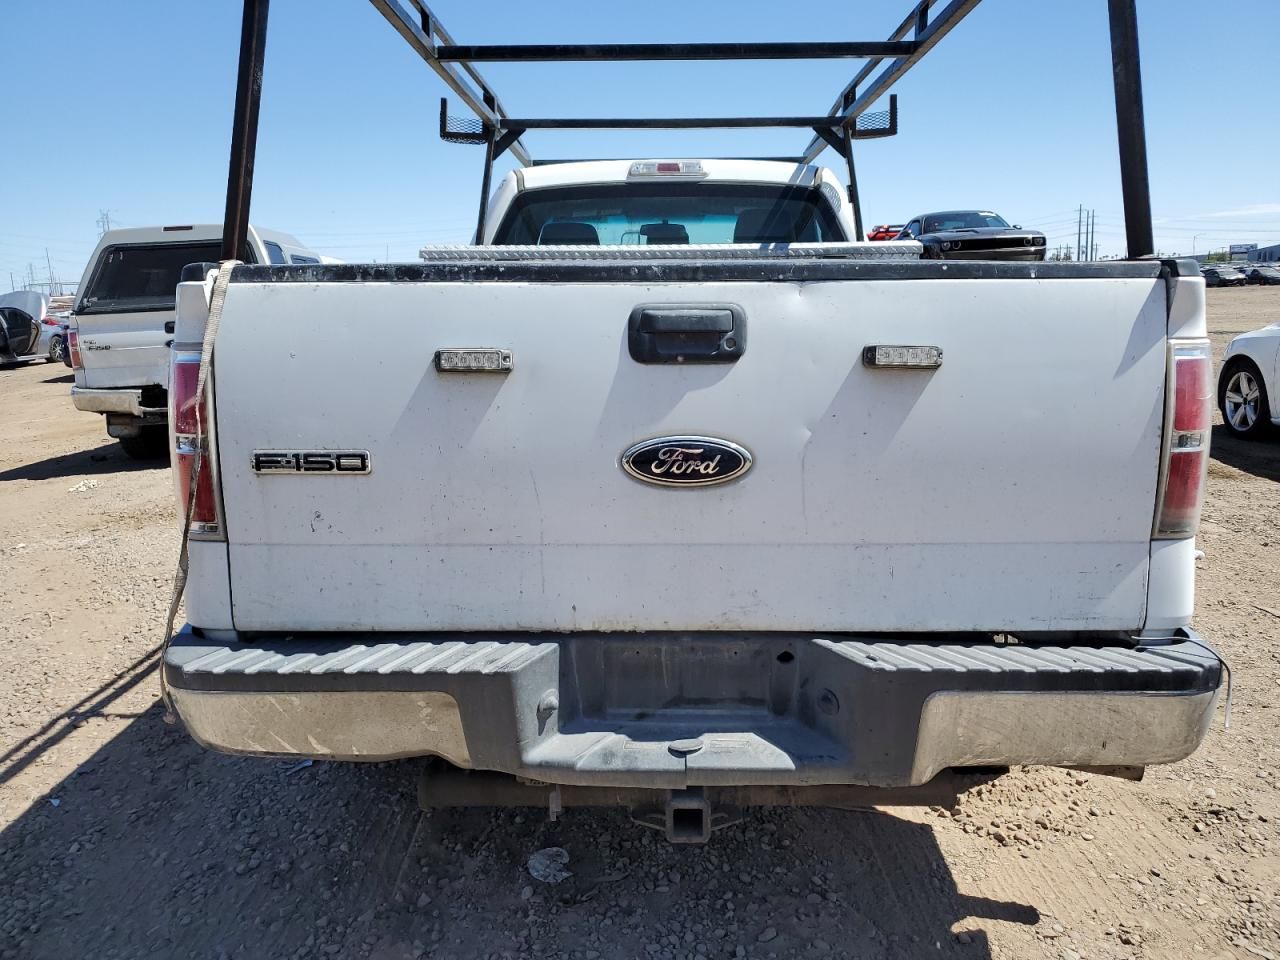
Aucun dommage détecté.
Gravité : aucun